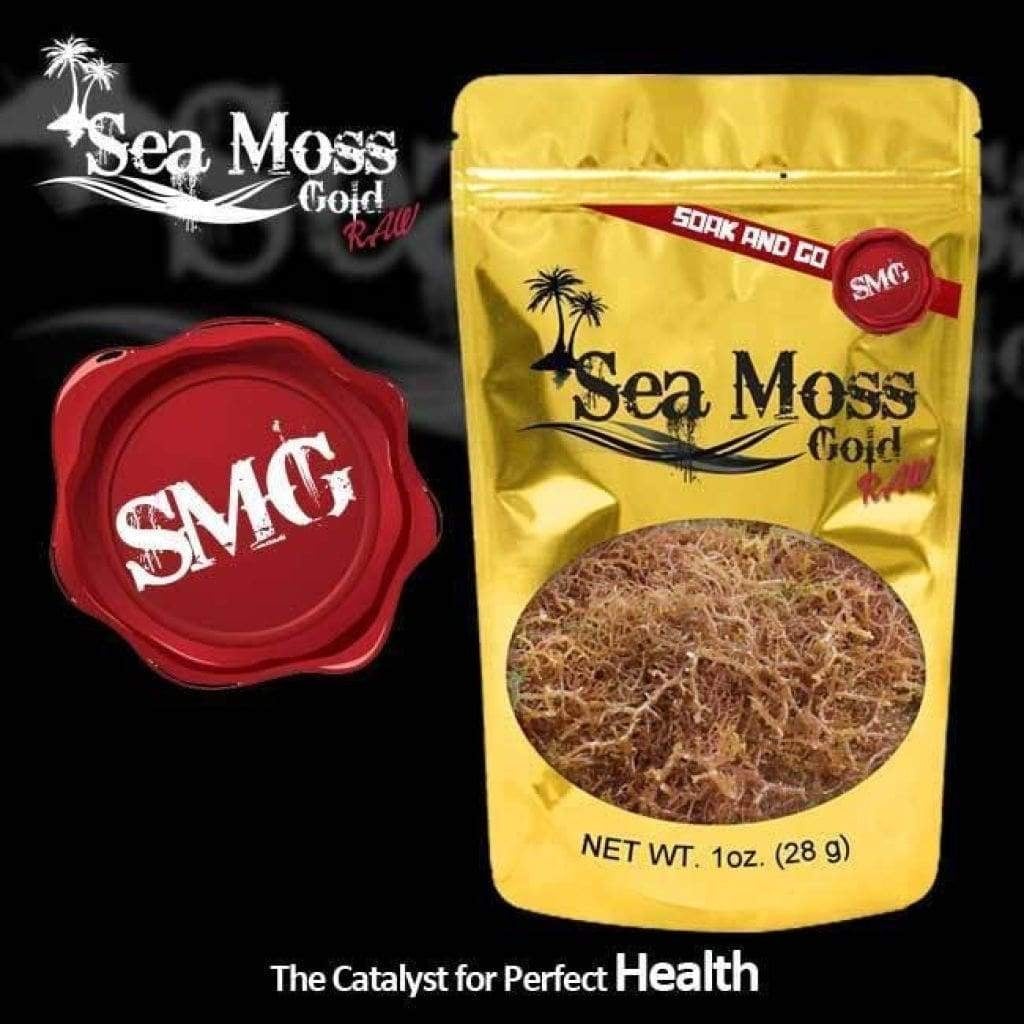
One Ounce of Sea Moss Gold Raw (Dr Sebi Approved)
Brand: Black and Nobel
Raw Sea Moss Gold
Category: Food, Beverages & Tobacco > Food Items > Fruits & Vegetables > Fresh & Frozen Vegetables > Fiddlehead Ferns